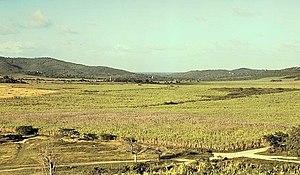
Yabucoa est une municipalité située dans l'est de Porto Rico. Elle s'étend sur une superficie de 142 km² et compte 43 140 habitants.